Second Portland ministry

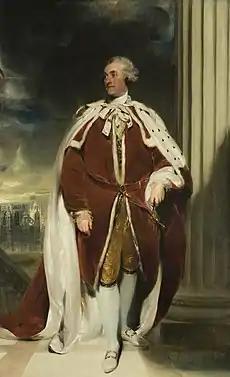
"Portrait of the Duke of Portland" by Thomas Lawrence, 1792. The Duke of Portland was the figurehead of the government, but exercised comparatively little power over his colleagues.

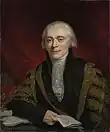
Spencer Perceval served as Chancellor of the Exchequer and succeeded Portland in 1809. He was subsequently assassinated in 1812, the only British Prime Minister to be killed in office.

This is a list of members of the Tory government of the United Kingdom in office under the leadership of William Cavendish-Bentinck, 3rd Duke of Portland from 1807 to 1809.